Michigan rap

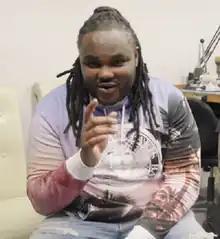
Tee Grizzley at Icebox in 2019

Tee Grizzley also known as Terry Sanchez Wallace Jr is an American rapper who is well-recognized for songs such as "No Effort" “First Day Out" and other hit singles. He grew up in Detroit mostly raised by his grandmother during his early life due to his mother and father being in and out of jail. His spark for music first formed in middle school, leading to the creation of the group " All Stars Ball Hard Along" with three other friends who upload music on YouTube. Tee's mother was later sentenced to 20 years in prison, and his father died. He was the first person to attend college in his family attending Michigan State University where he stole about 20,000 dollars worth of items from students and was sentenced for the robbery in September 2015 and was later released in October 2016.